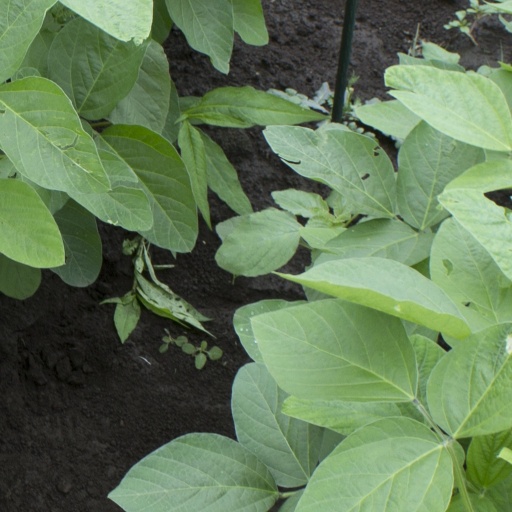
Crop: soybean